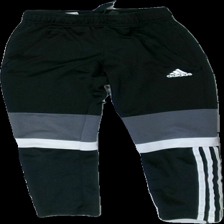
View: front
Type: Trousers
Category: Children
Brand: Adidas
Colors: Black, White, Grey
Material: 100% polyester
Pattern: Logo print
Cut: Regular
Size: 128
Season: All
Trend: Sports
Price range: 50-100
Recommended usage: Reuse
Description: svarta byxor med logga på benet och ränder